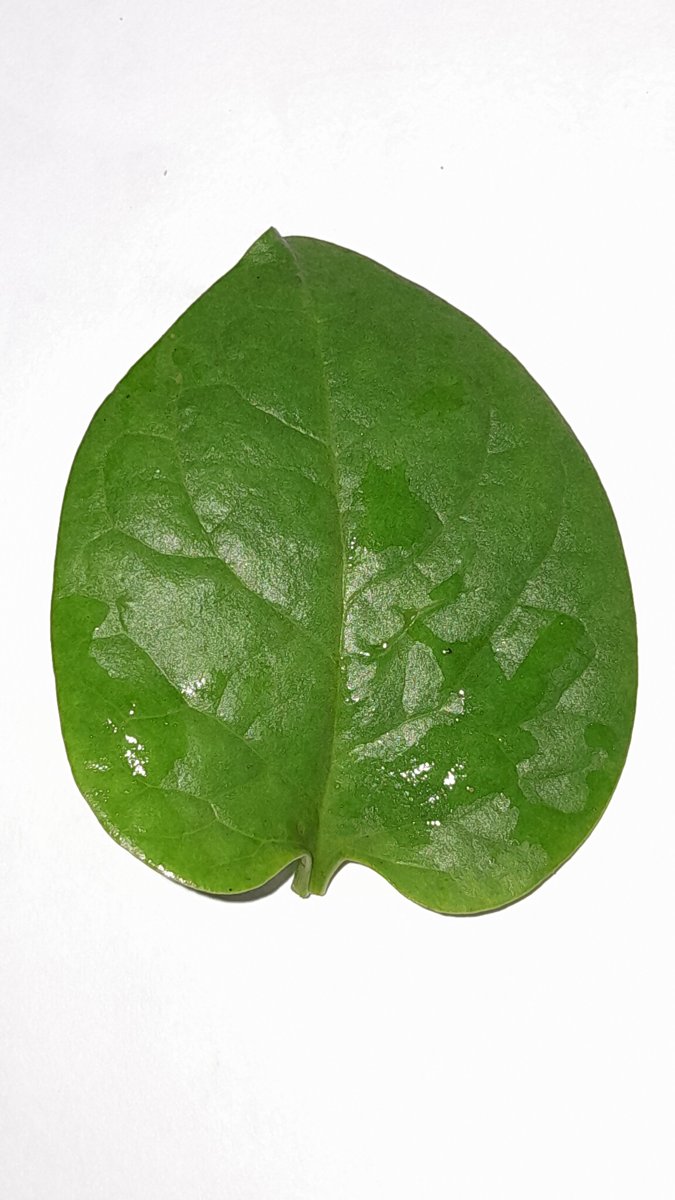
Label: Healthy-Leaf